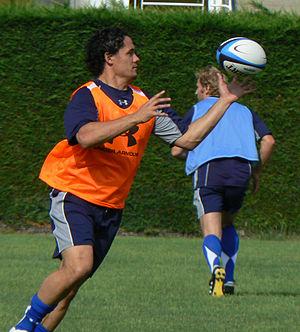
Le rugbyman néo-zélandais Tasesa Lavea lors d'un entrainement avec l'ASM Clermont Auvergne.
Tasesa Lavea, né le 10 janvier 1980 à Taihape, est un ancien joueur de rugby à XV et de rugby à XIII. Il fut international néo-zélandais à XIII et samoan à XV. Il évoluait au poste de demi d'ouverture ou de centre. C'était un joueur petit par la taille mais très physique, attaquant souvent la ligne.